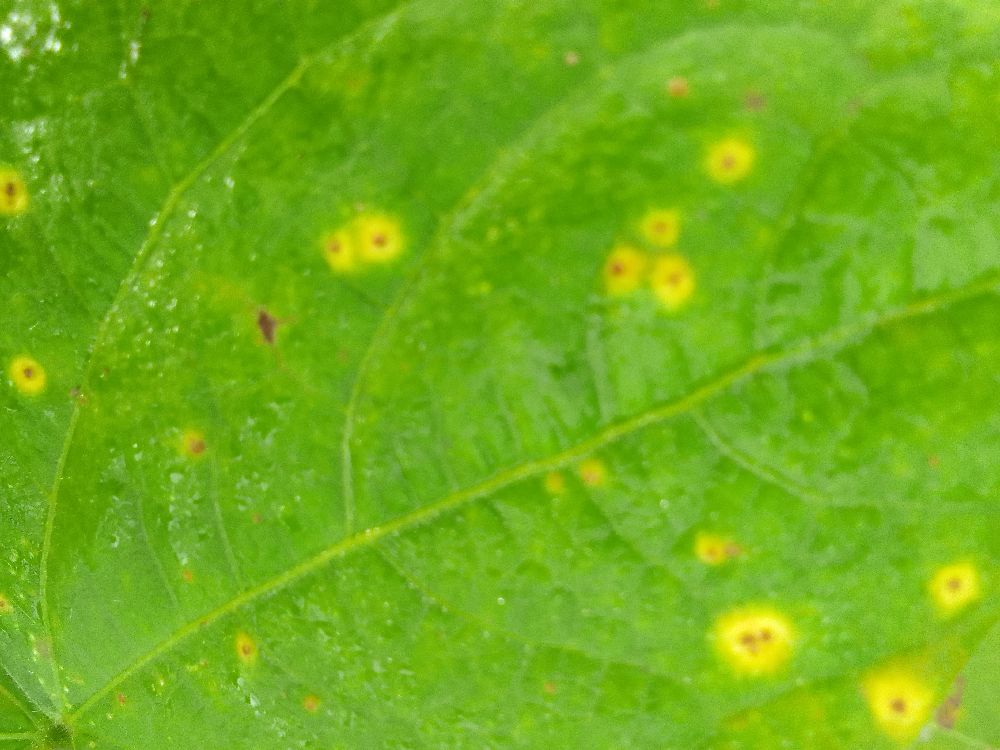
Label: rust